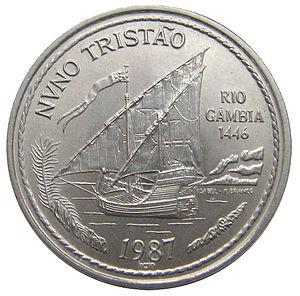
Nuno Tristão est un navigateur et explorateur portugais du XVᵉ siècle.